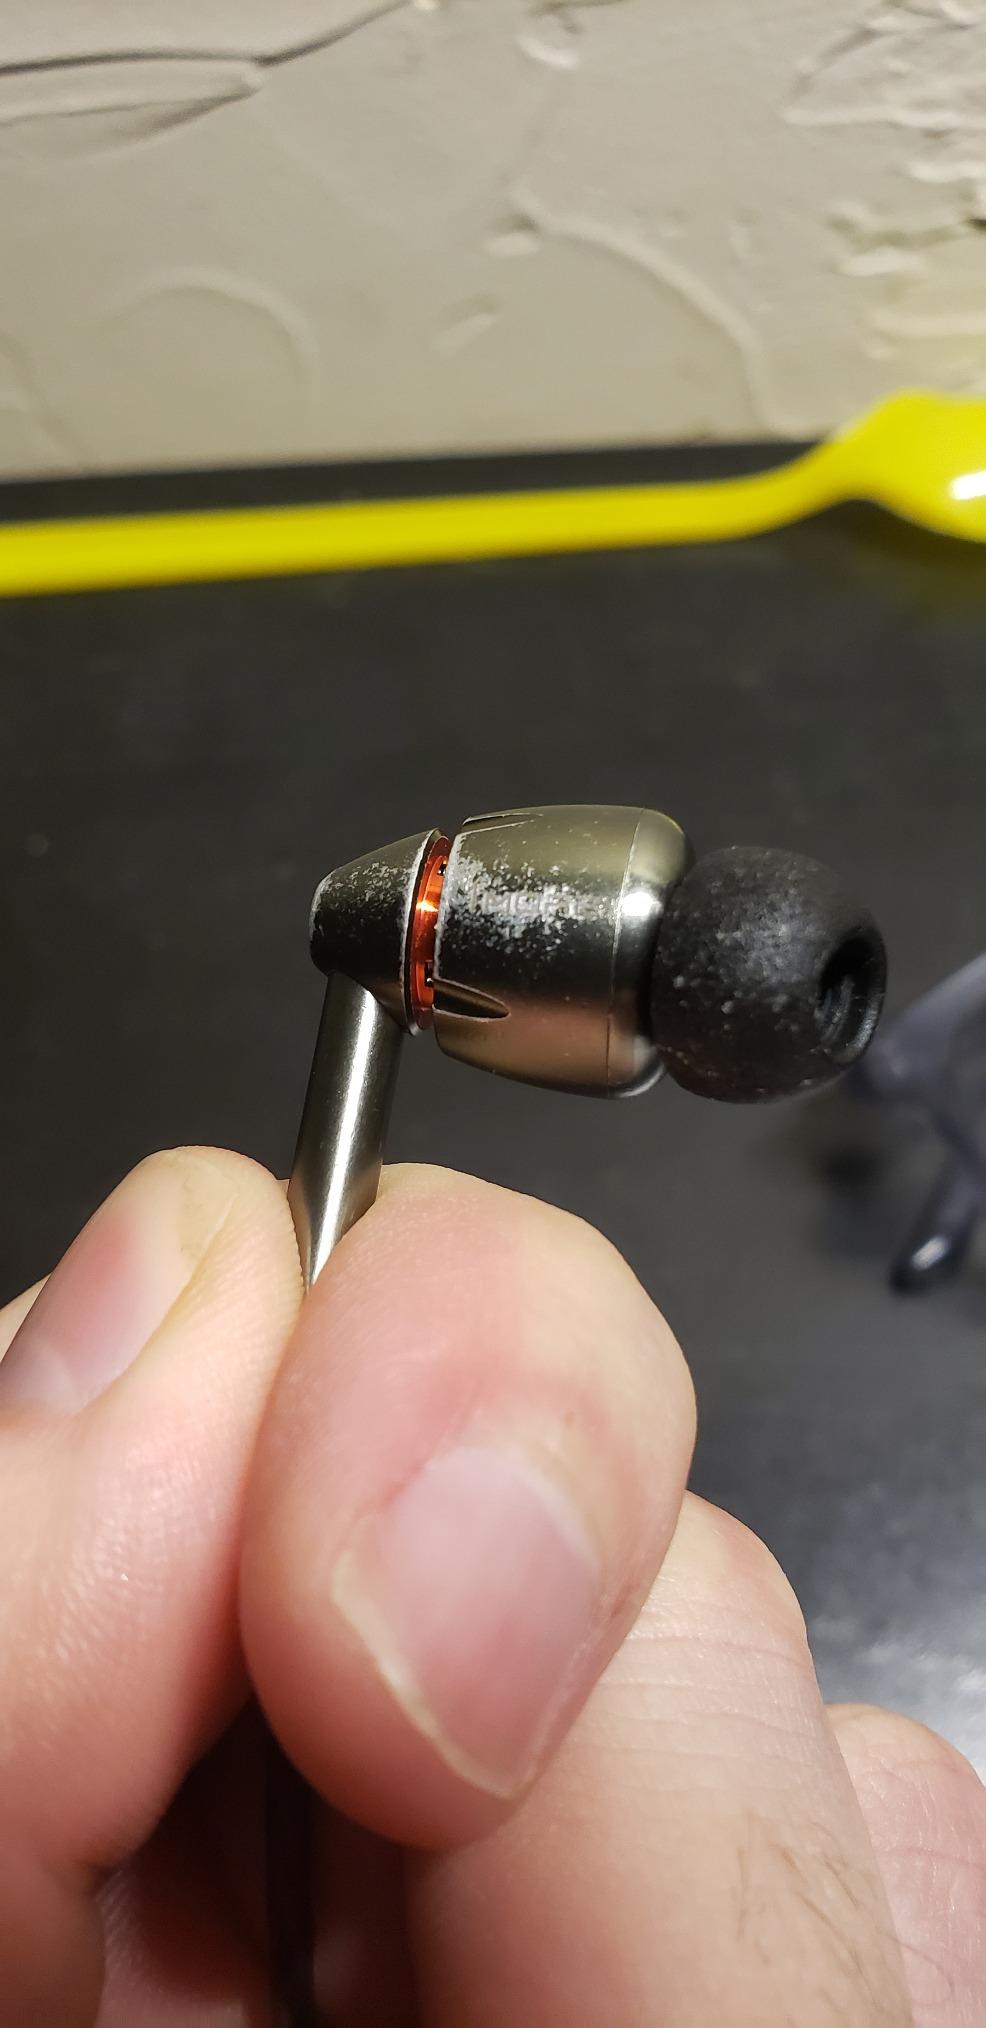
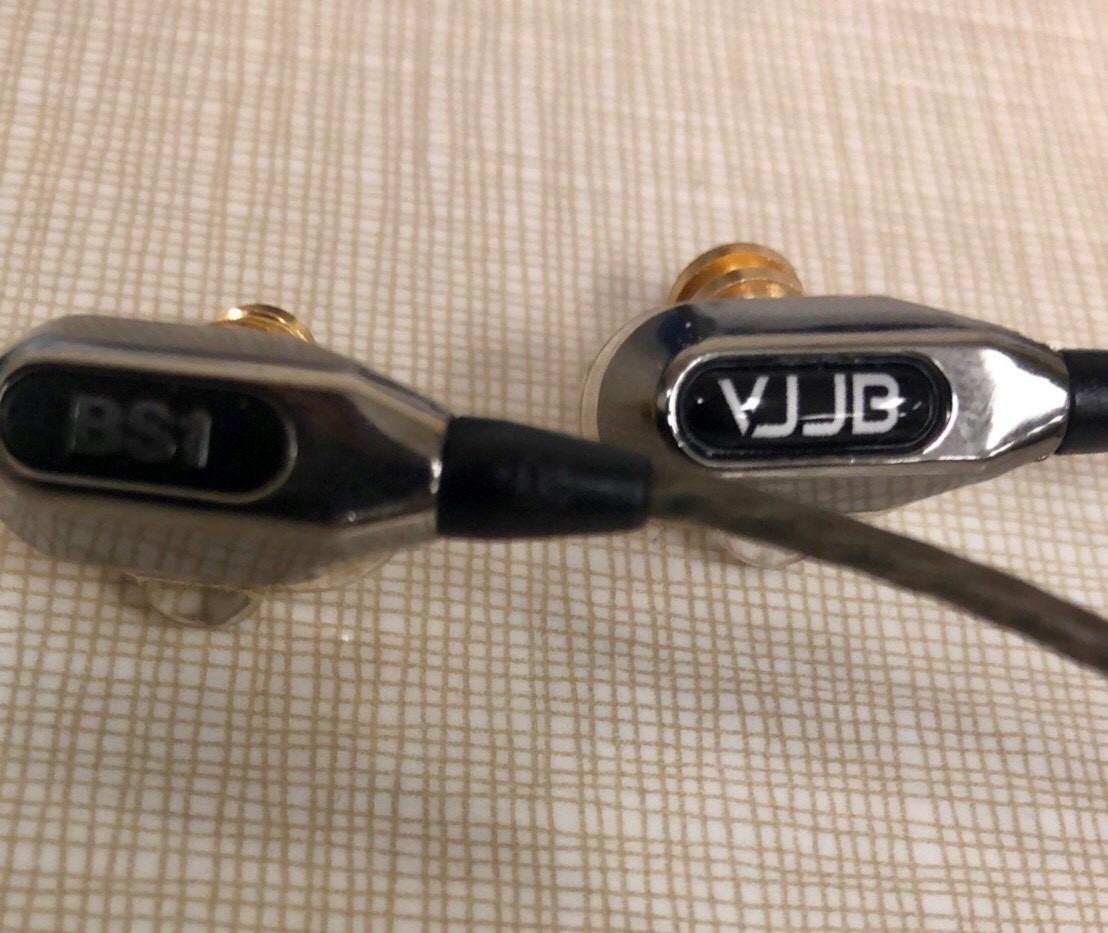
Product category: headphones
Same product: no